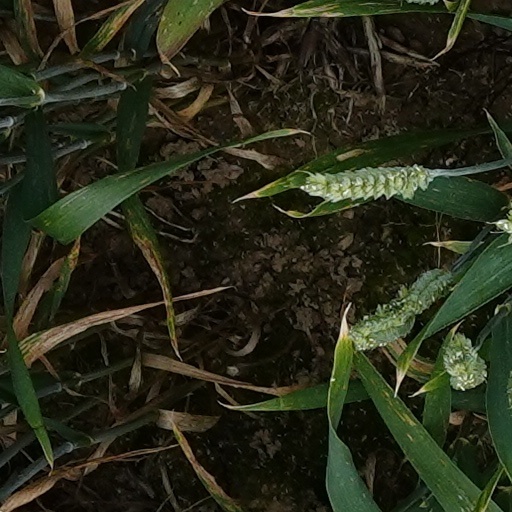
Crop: wheat